Maurice Pillard Verneuil

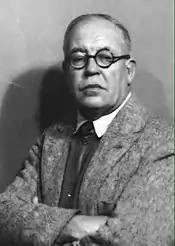
Maurice Pillard Verneuil

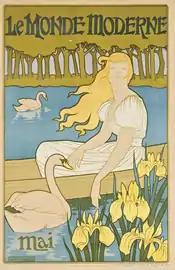
Poster from 1895

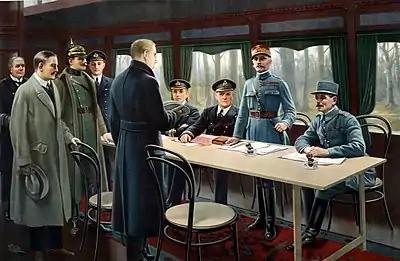
Picture of the Armistice of 11 November 1918

Maurice Pillard Verneuil (29 April 1869 – 21 September 1942) was a French artist and decorator in the Art Nouveau movement.